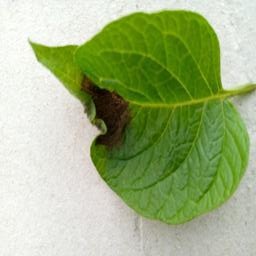
Etiqueta: Late Blight